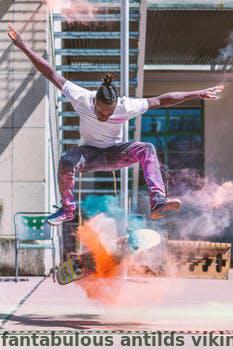
Label: Watermark